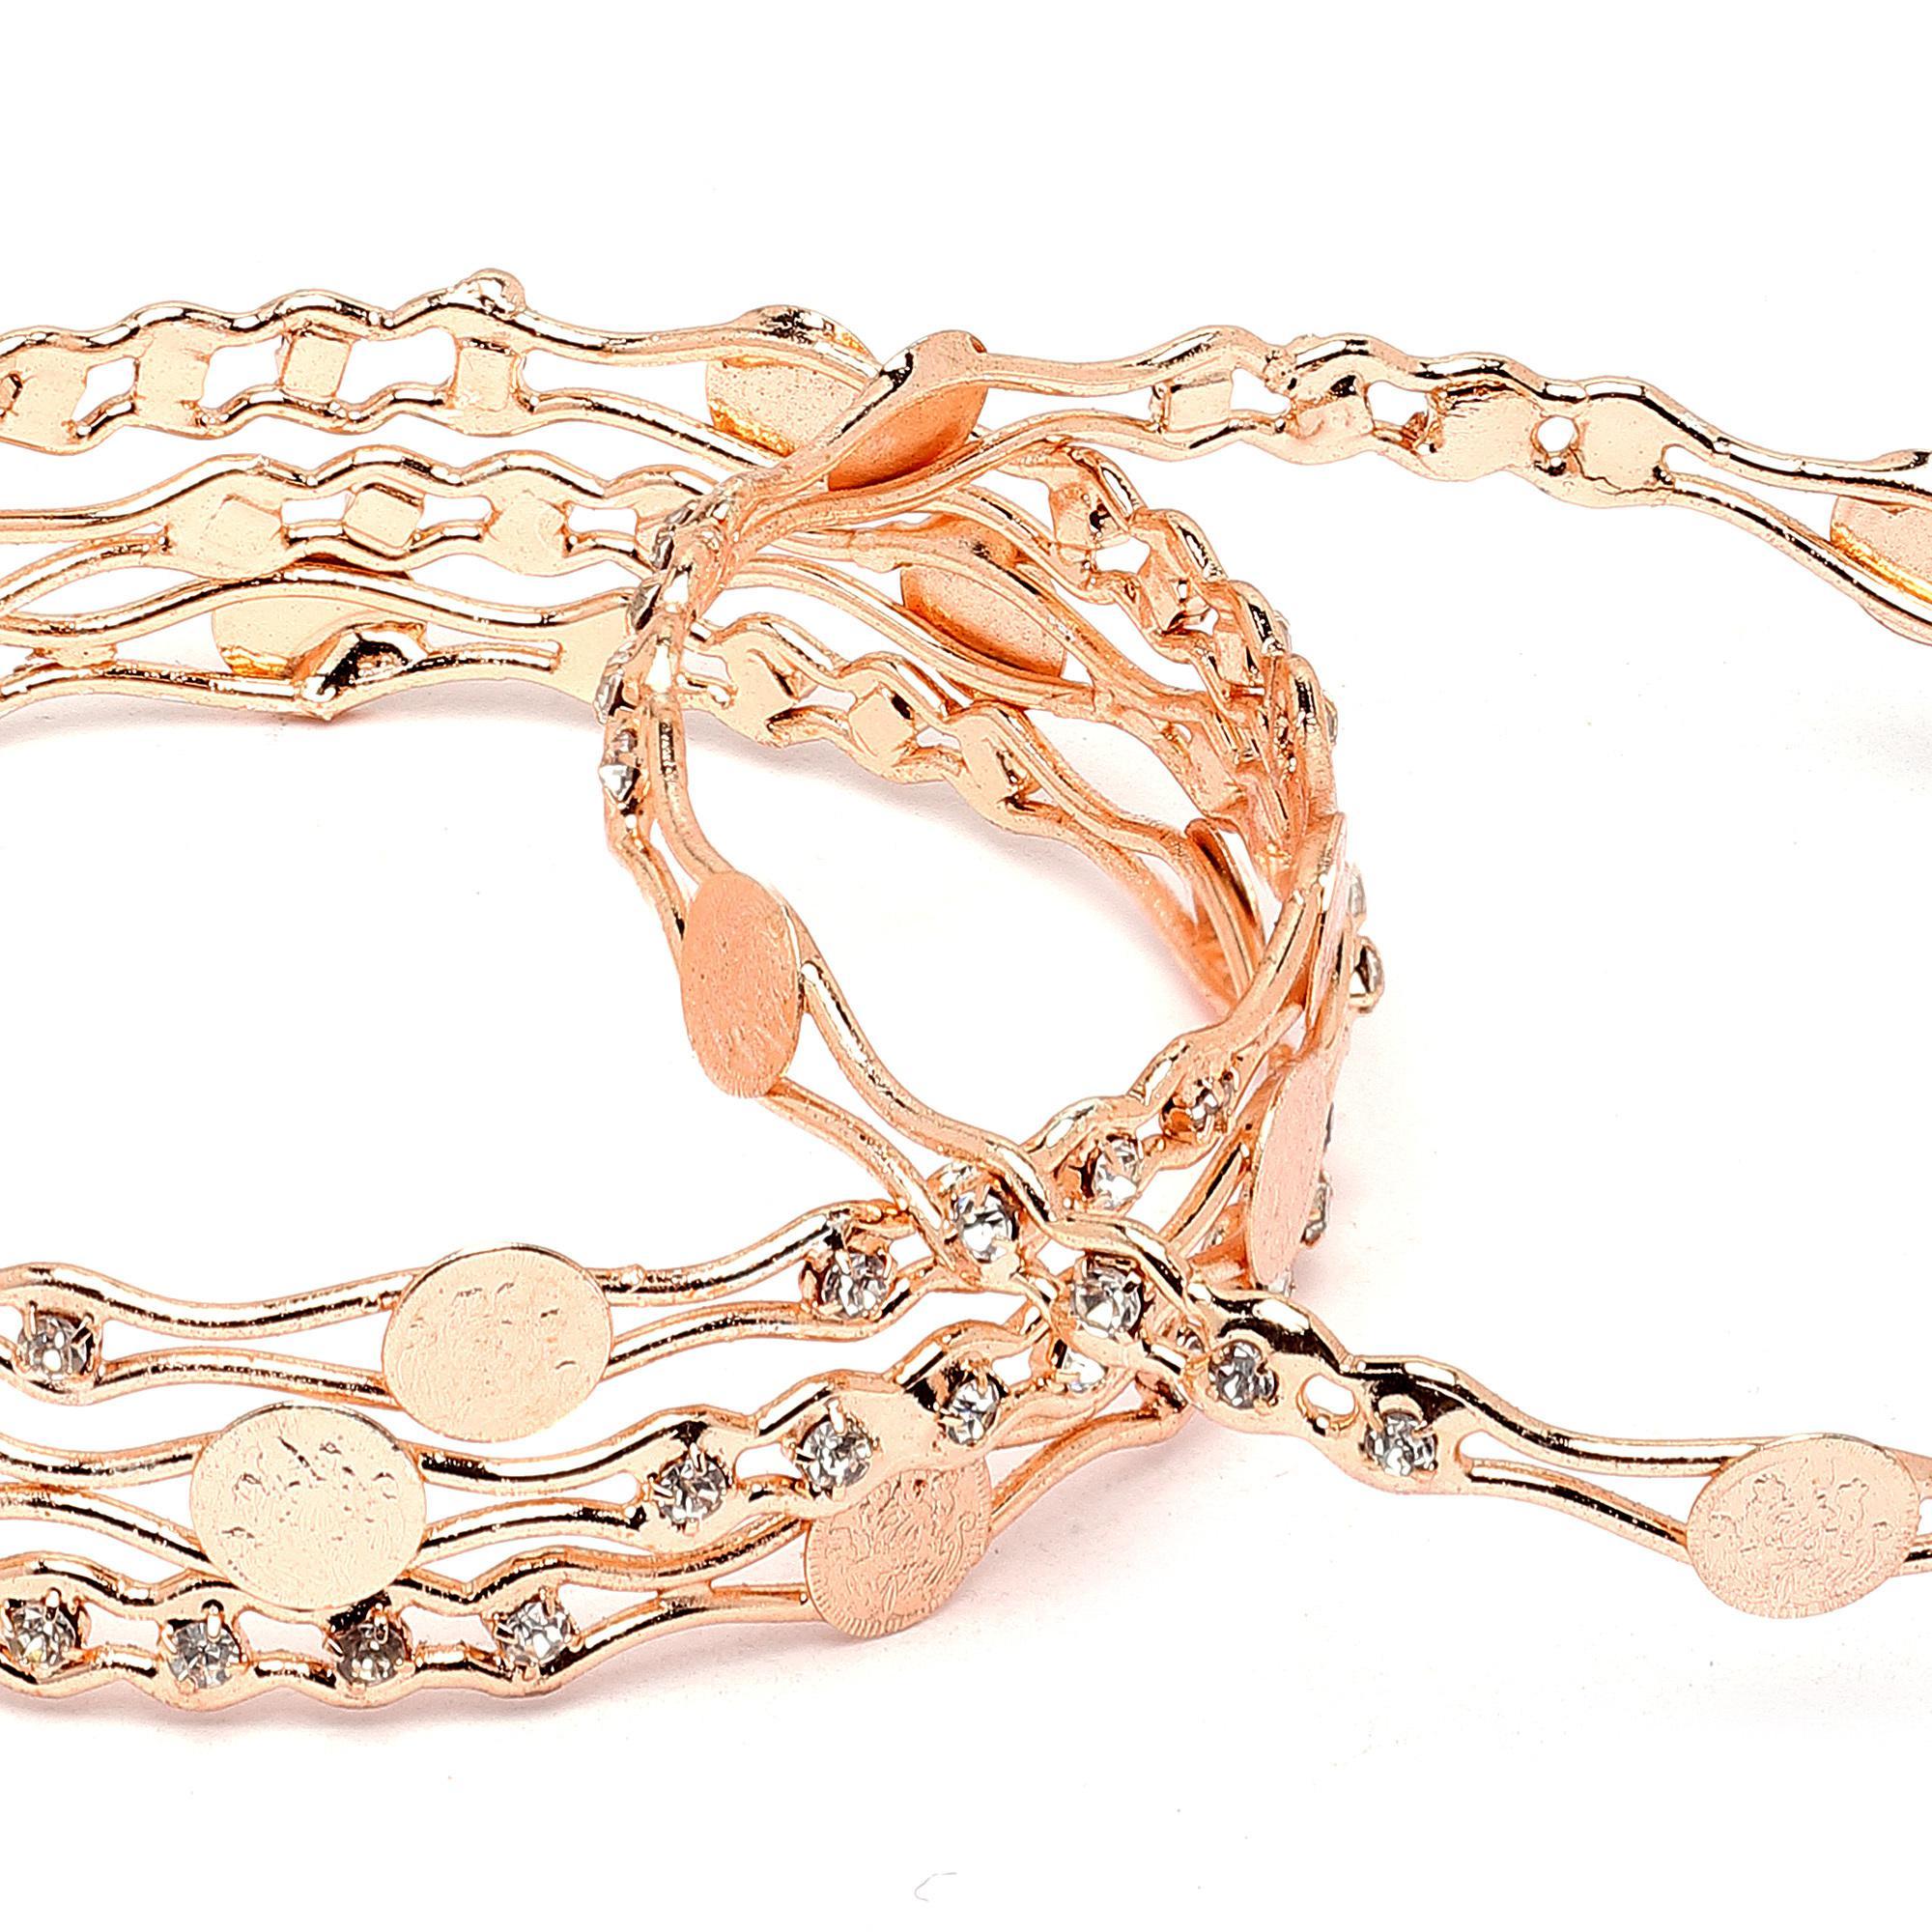
 Zeneme Gold-Plated Brass Rose Golden, White American Diamond Studded Temple Coin Bangles Jewellery Set For Girls And Women (Set Of 4)
Type: Bangles
Brand: Zeneme
Price: Rs. 239
 Stylish party wear bangles- zeneme fashion jewellery presents these stylish bangles which are suitable for all occasions office wear, wedding and party wear. The colour complements all outfits and may be worn as a statement piece to any occasion. The designer artificial jewellery at zeneme is available in various designs and patterns like floral design, heart shape design, dancing peacock, crystal design and many more. The imitation designer jewellery that will go with your outfit and style up your fashion statement with variable designs and patterns to give you charming and elegant look is available at zeneme. Zeneme has huge collection of designer imitation jewellery like american diamond jewellery collection, gold plated jewellery collection, temple jewellery collection, valentine collection, jewellery combos and many more.
Features: What you get - set of 4 rose gold-plated temple coin bangles has white american diamond studded, secured with slip-on closure. ,Luxury gifting idea - give a meaningful and luxurious gift with zeneme jewellery.,Material craftsmanship - finest quality stones and environmentally friendly nonprecious metals are used for making the jewelry set.,Jewellery care - keep the jewellery away from direct heat, water, perfumes, deodorants and other strong chemicals as they may react with the metal or plating.,Nickel free and lead free as per international standards that makes it very skin friendly.,The plating is non-allergic and safe for all environments. . Dimensions - bangle size 2.4 - diameter - 5.715 cm, circumference - 17.9324 cm bangle size 2.6 - diameter - 6.0325 cm, circumference - 18.9484 cm bangle size 2.8 - diameter - 6.35 cm, circumfere,Store the jewellry when not in use in a storage box or a cloth pouch to retain its shine.,It is safe for wearing for long hours. Exquisite handwork is required since some crystals are too small to pick my fingers, really hard and time-consuming.
Included: Set Of 4 X American Diamond Studded Temple Coin Bangles Jewellery Set